Launch-type boiler

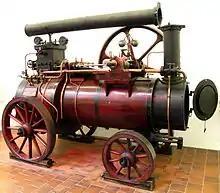
Early semi-portable engine, 1860s, with enlarged furnace

The cylindrical furnace or firebox fits entirely within the boiler's outer shell. Unlike the locomotive boiler, there is no firebox grate emerging beneath the main boiler. The boiler has similarities with both the locomotive boiler (the multiple small fire-tubes), and the Scotch marine boiler (the short cylindrical furnace). As a fire-tube boiler it has generous heating area and so is an effective steamer. Firebox construction is also simpler, thus cheaper, than for the locomotive firebox. As the circular furnace is largely self-supporting against boiler pressure, it did not require the extensive and costly stays of the locomotive boiler. This also allowed the boiler to be made with a bolted joint in the outer shell and so the whole furnace and tube nest could be withdrawn for inspection and maintenance.